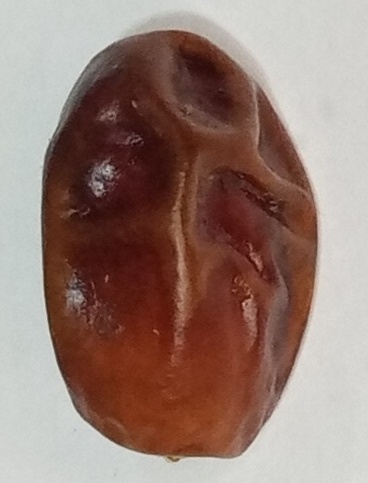
Variety: aseel
Size: small
Grade: grade-1